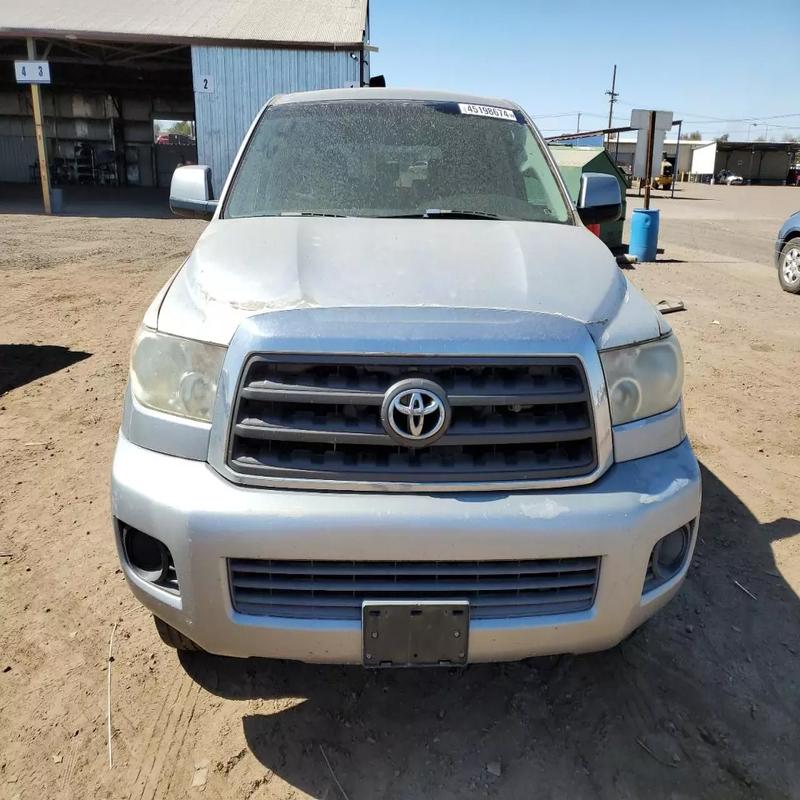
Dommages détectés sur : capot, pare-brise avant, aile avant droite, aile avant gauche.
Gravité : mineur